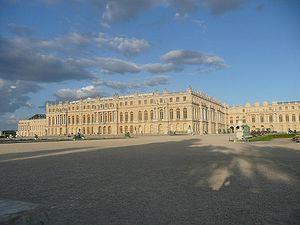
Château de Versailles
Gérald Auffret Van der Kemp, né le 5 mai 1912 à Paris, mort le 28 décembre 2001 à Giverny dans l'Eure, est un conservateur de musée français.